Zika virus

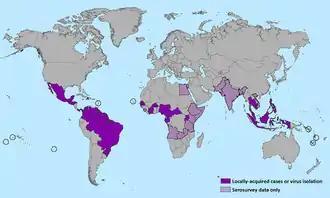
Countries that have past or current evidence of Zika transmission (as of January 2016)

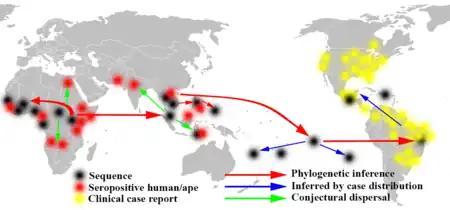
Spread of Zika

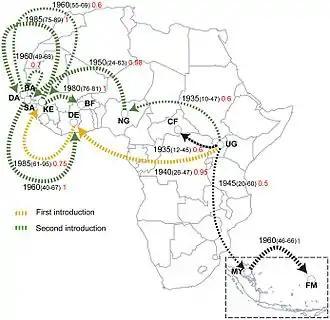
Spread of Zika in Africa and Asia, based on molecular sequence data.

The virus was first isolated in April 1947 from a rhesus macaque monkey placed in a cage in the Ziika Forest of Uganda, near Lake Victoria, by the scientists of the Yellow Fever Research Institute. A second isolation from the mosquito "A. africanus" followed at the same site in January 1948. When the monkey developed a fever, researchers isolated from its serum a "filterable transmissible agent" which was named Zika in 1948.